Corsicana, Texas

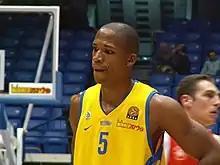
Maceo Demond Baston

Today's downtown supports an active performing-arts community, with year-round live theater, art exhibits, and music performances in a corner of downtown anchored by the Warehouse Living Arts Center and the Palace Theater. Also, an art contest was started in 2018.